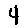
Label: 4